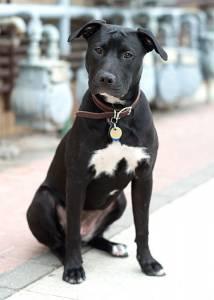
Breed: american pit bull terrier